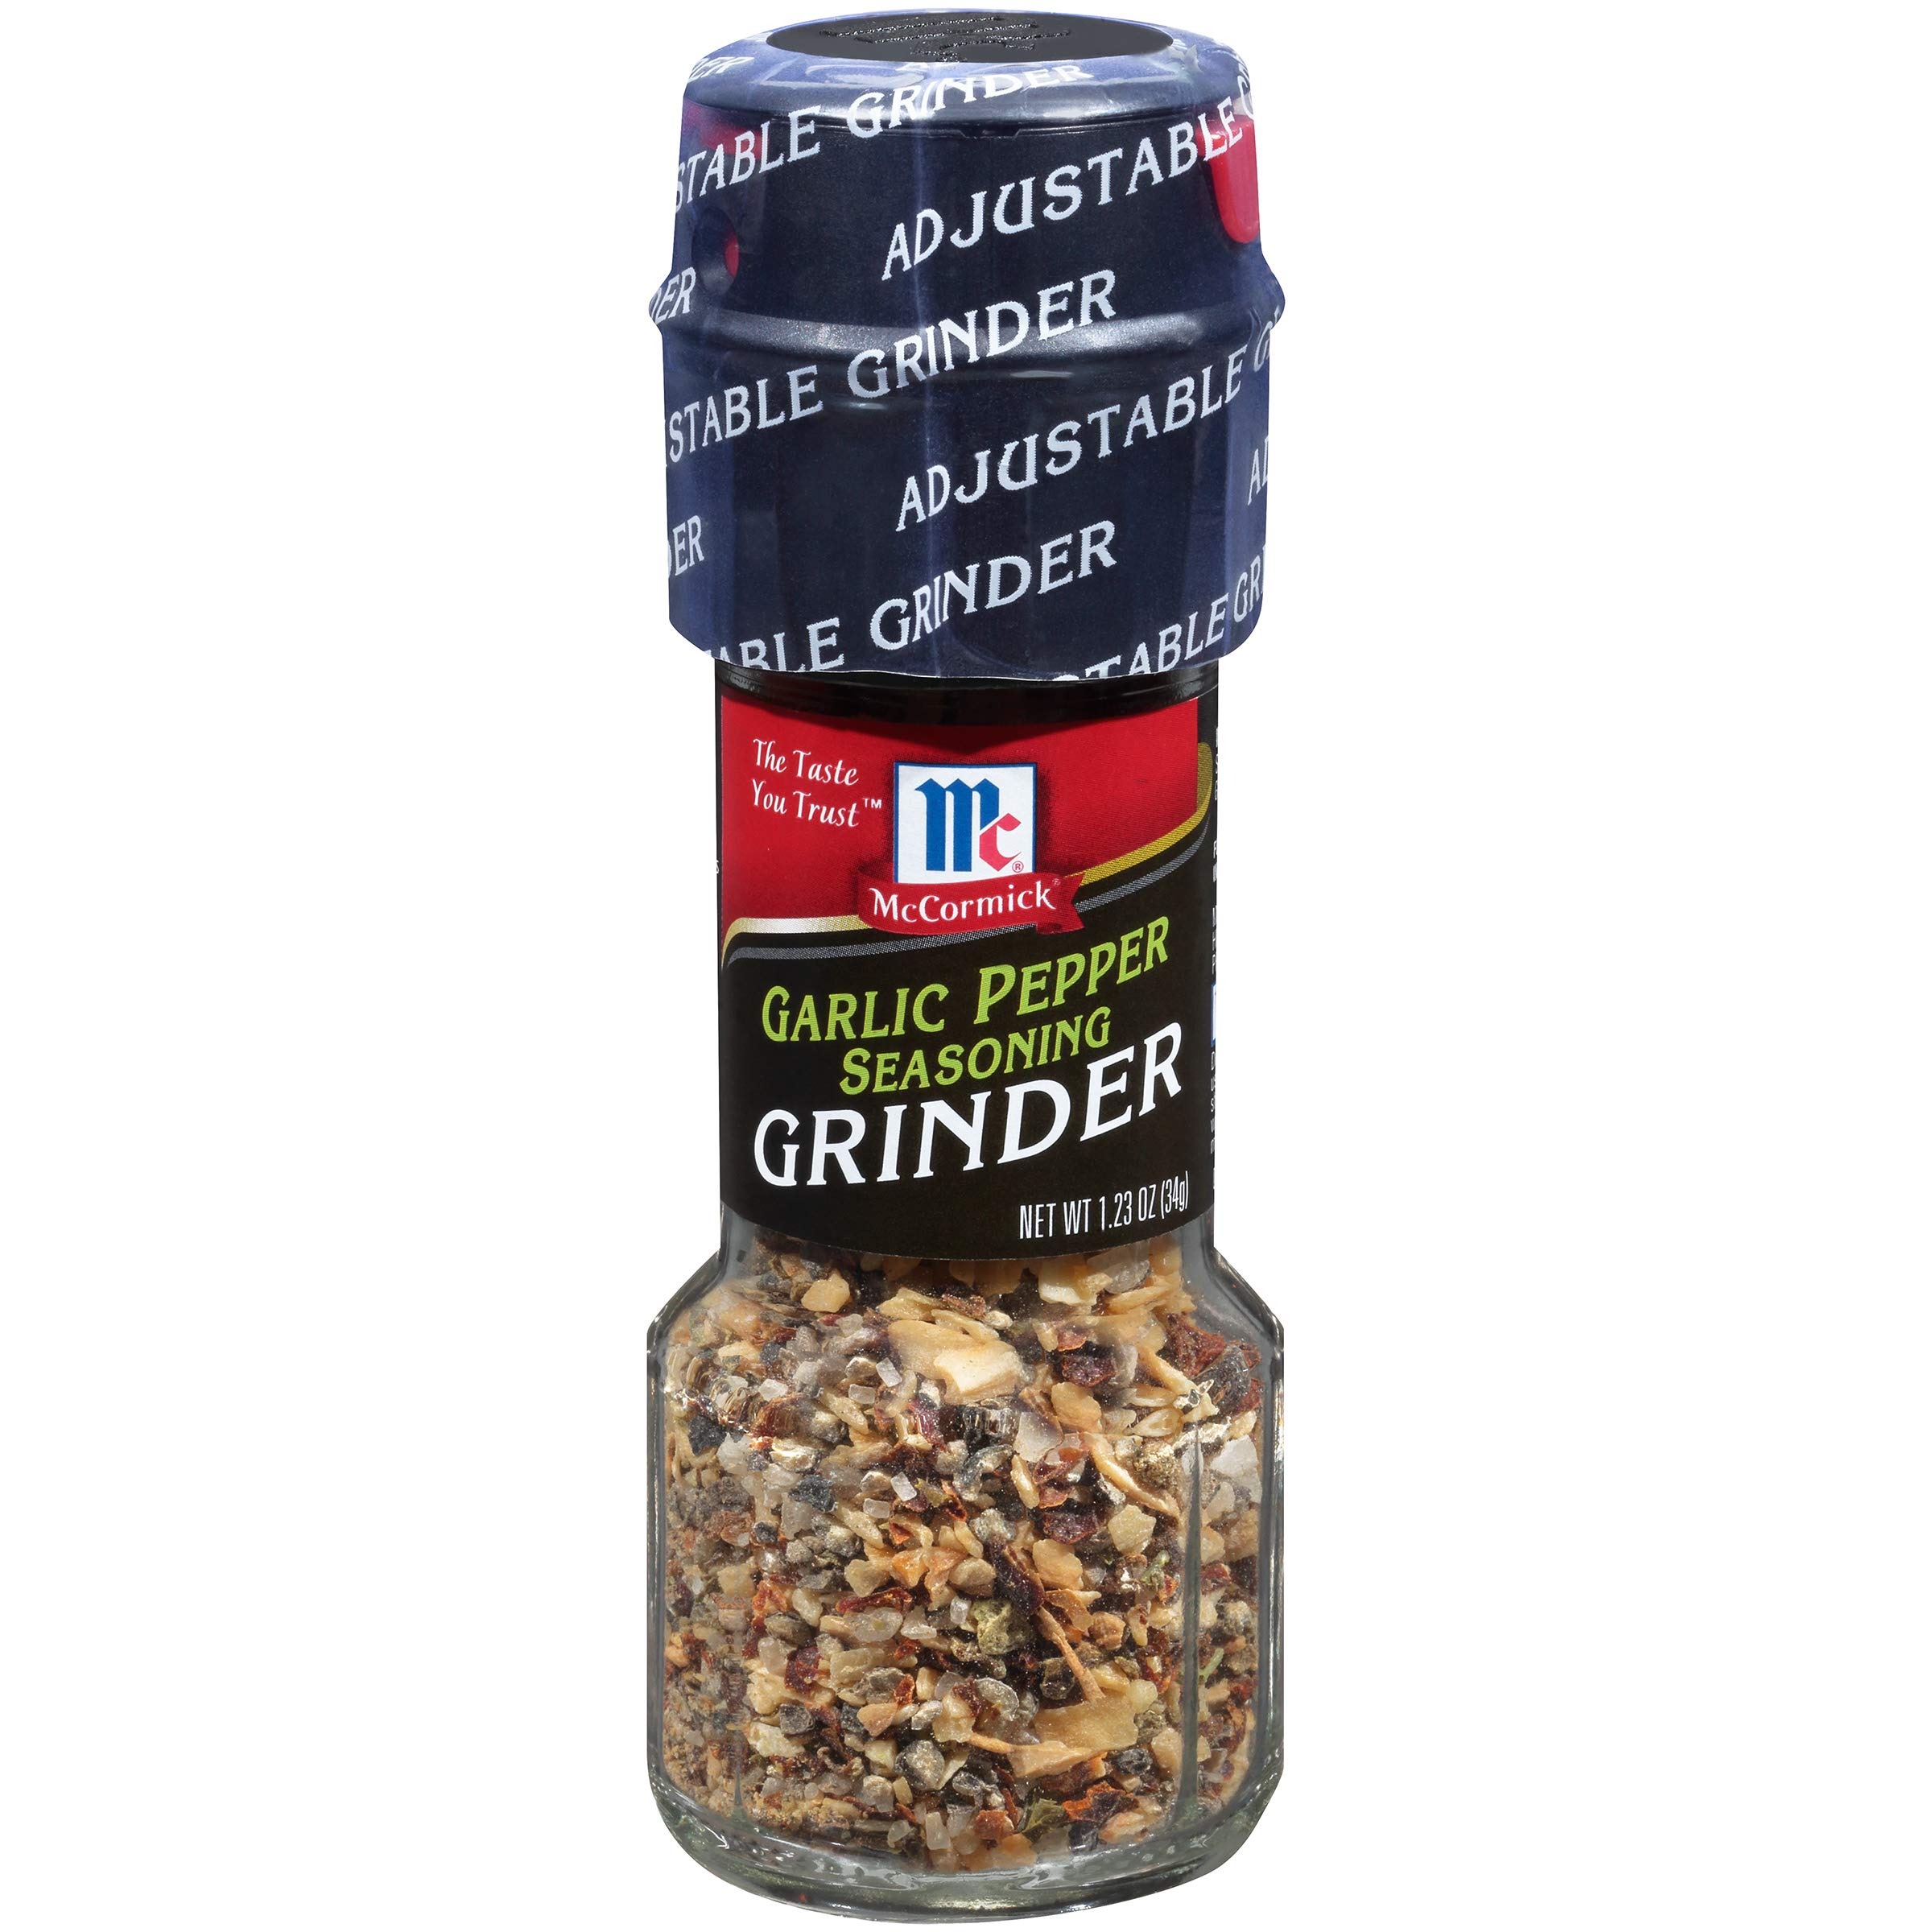
Item Name: McCormick Garlic Pepper Seasoning Grinder, 1.23 oz (9 Pack)
Value: 11.07
Unit: Fl Oz

Price: 4.94